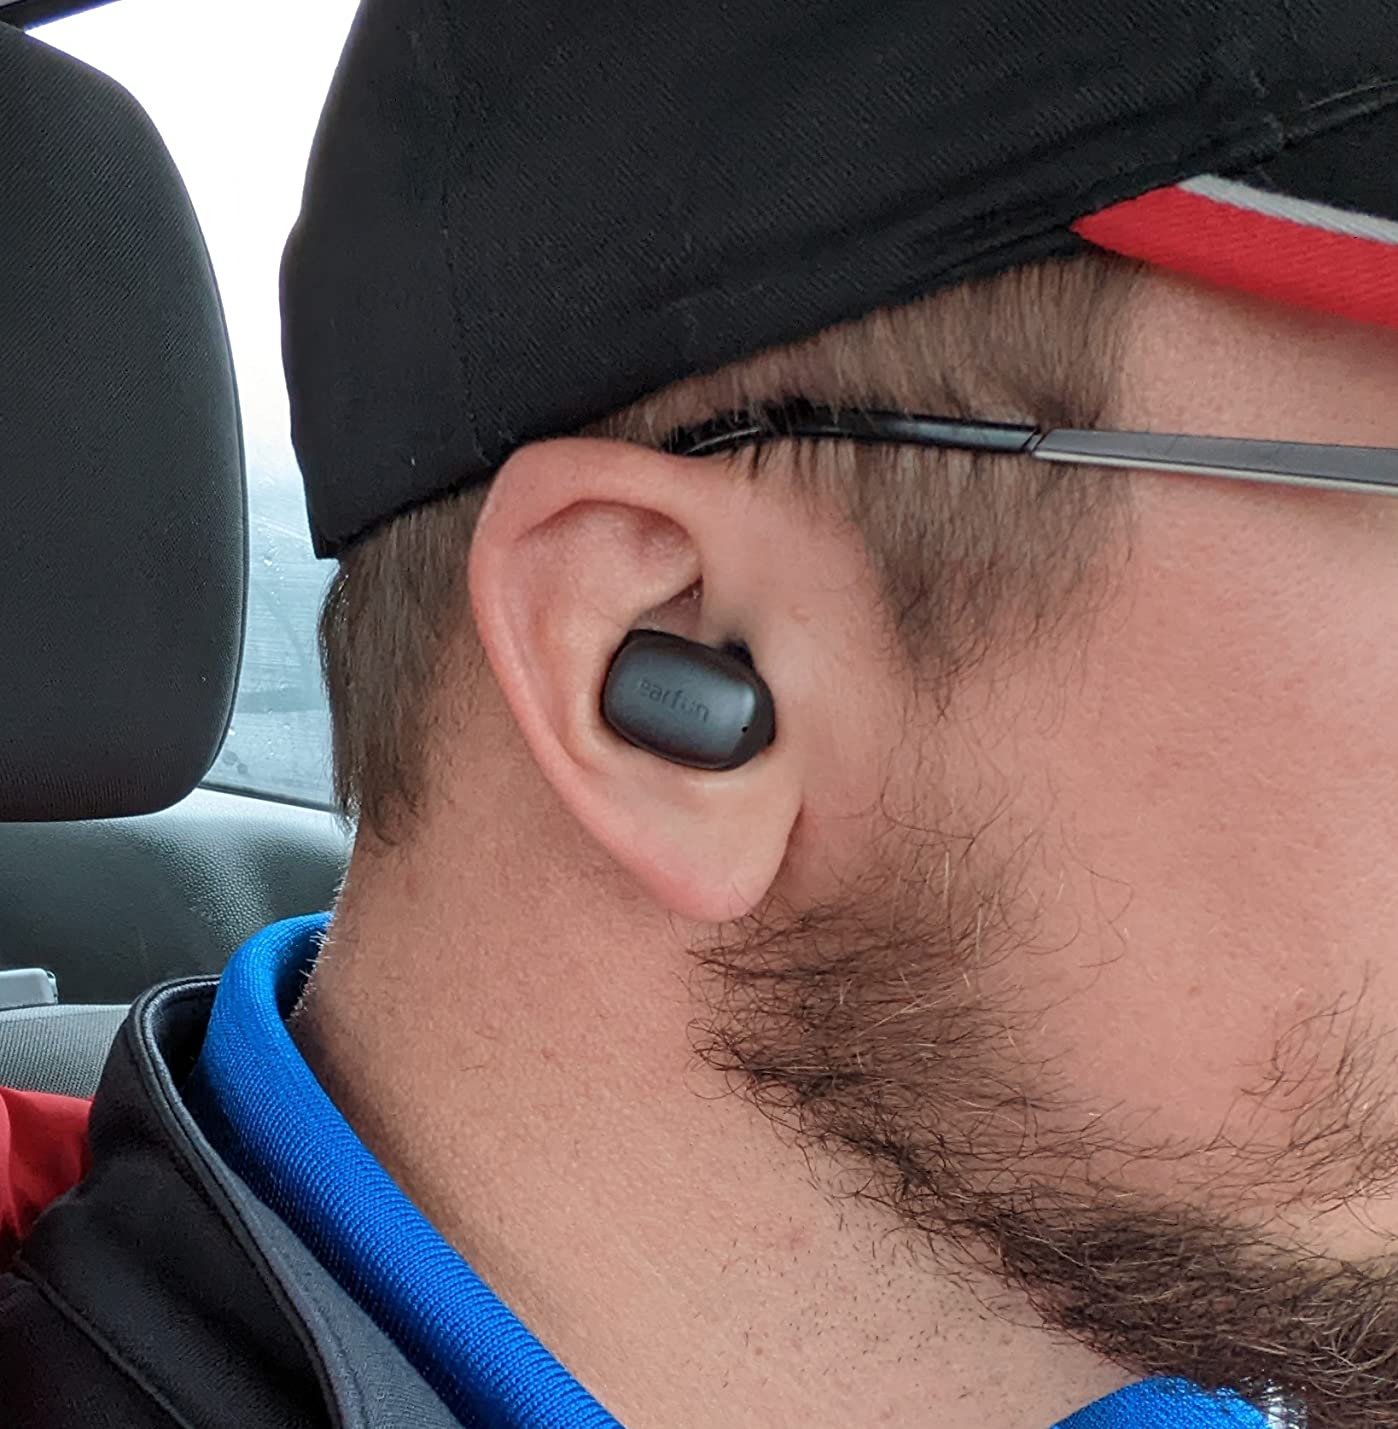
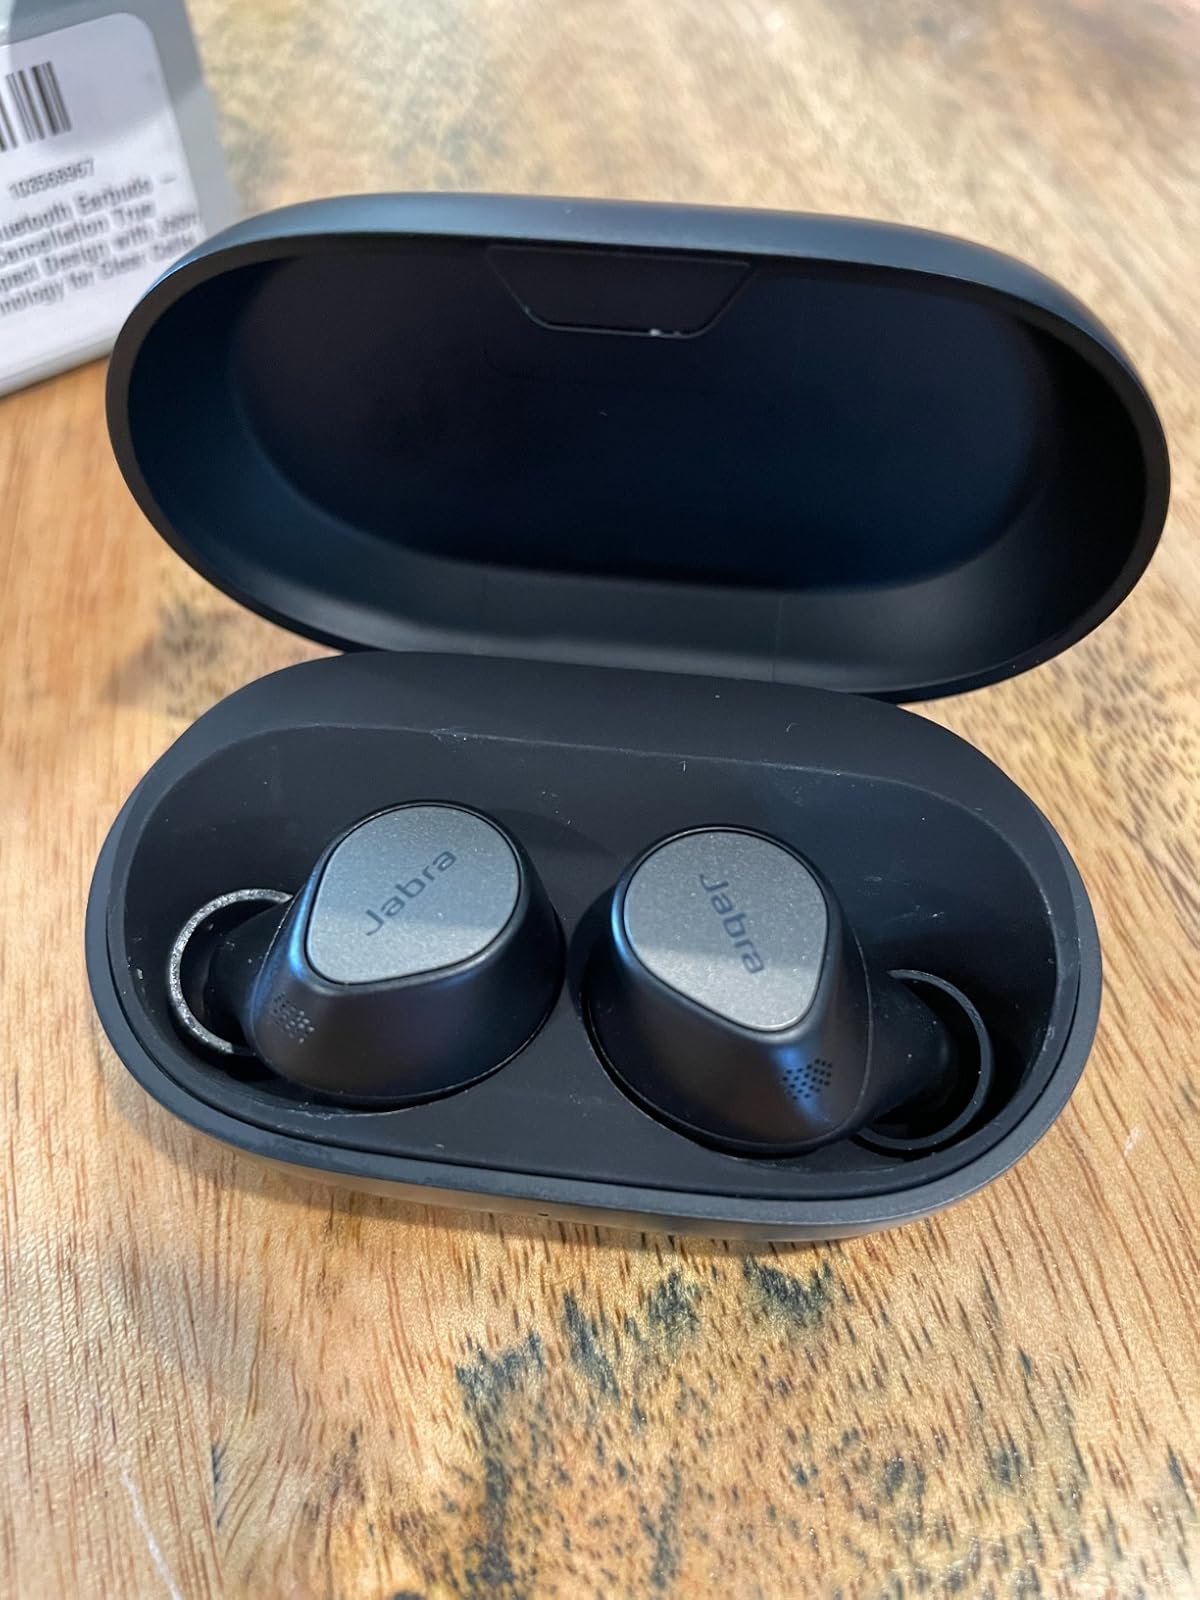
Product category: earbuds
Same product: no